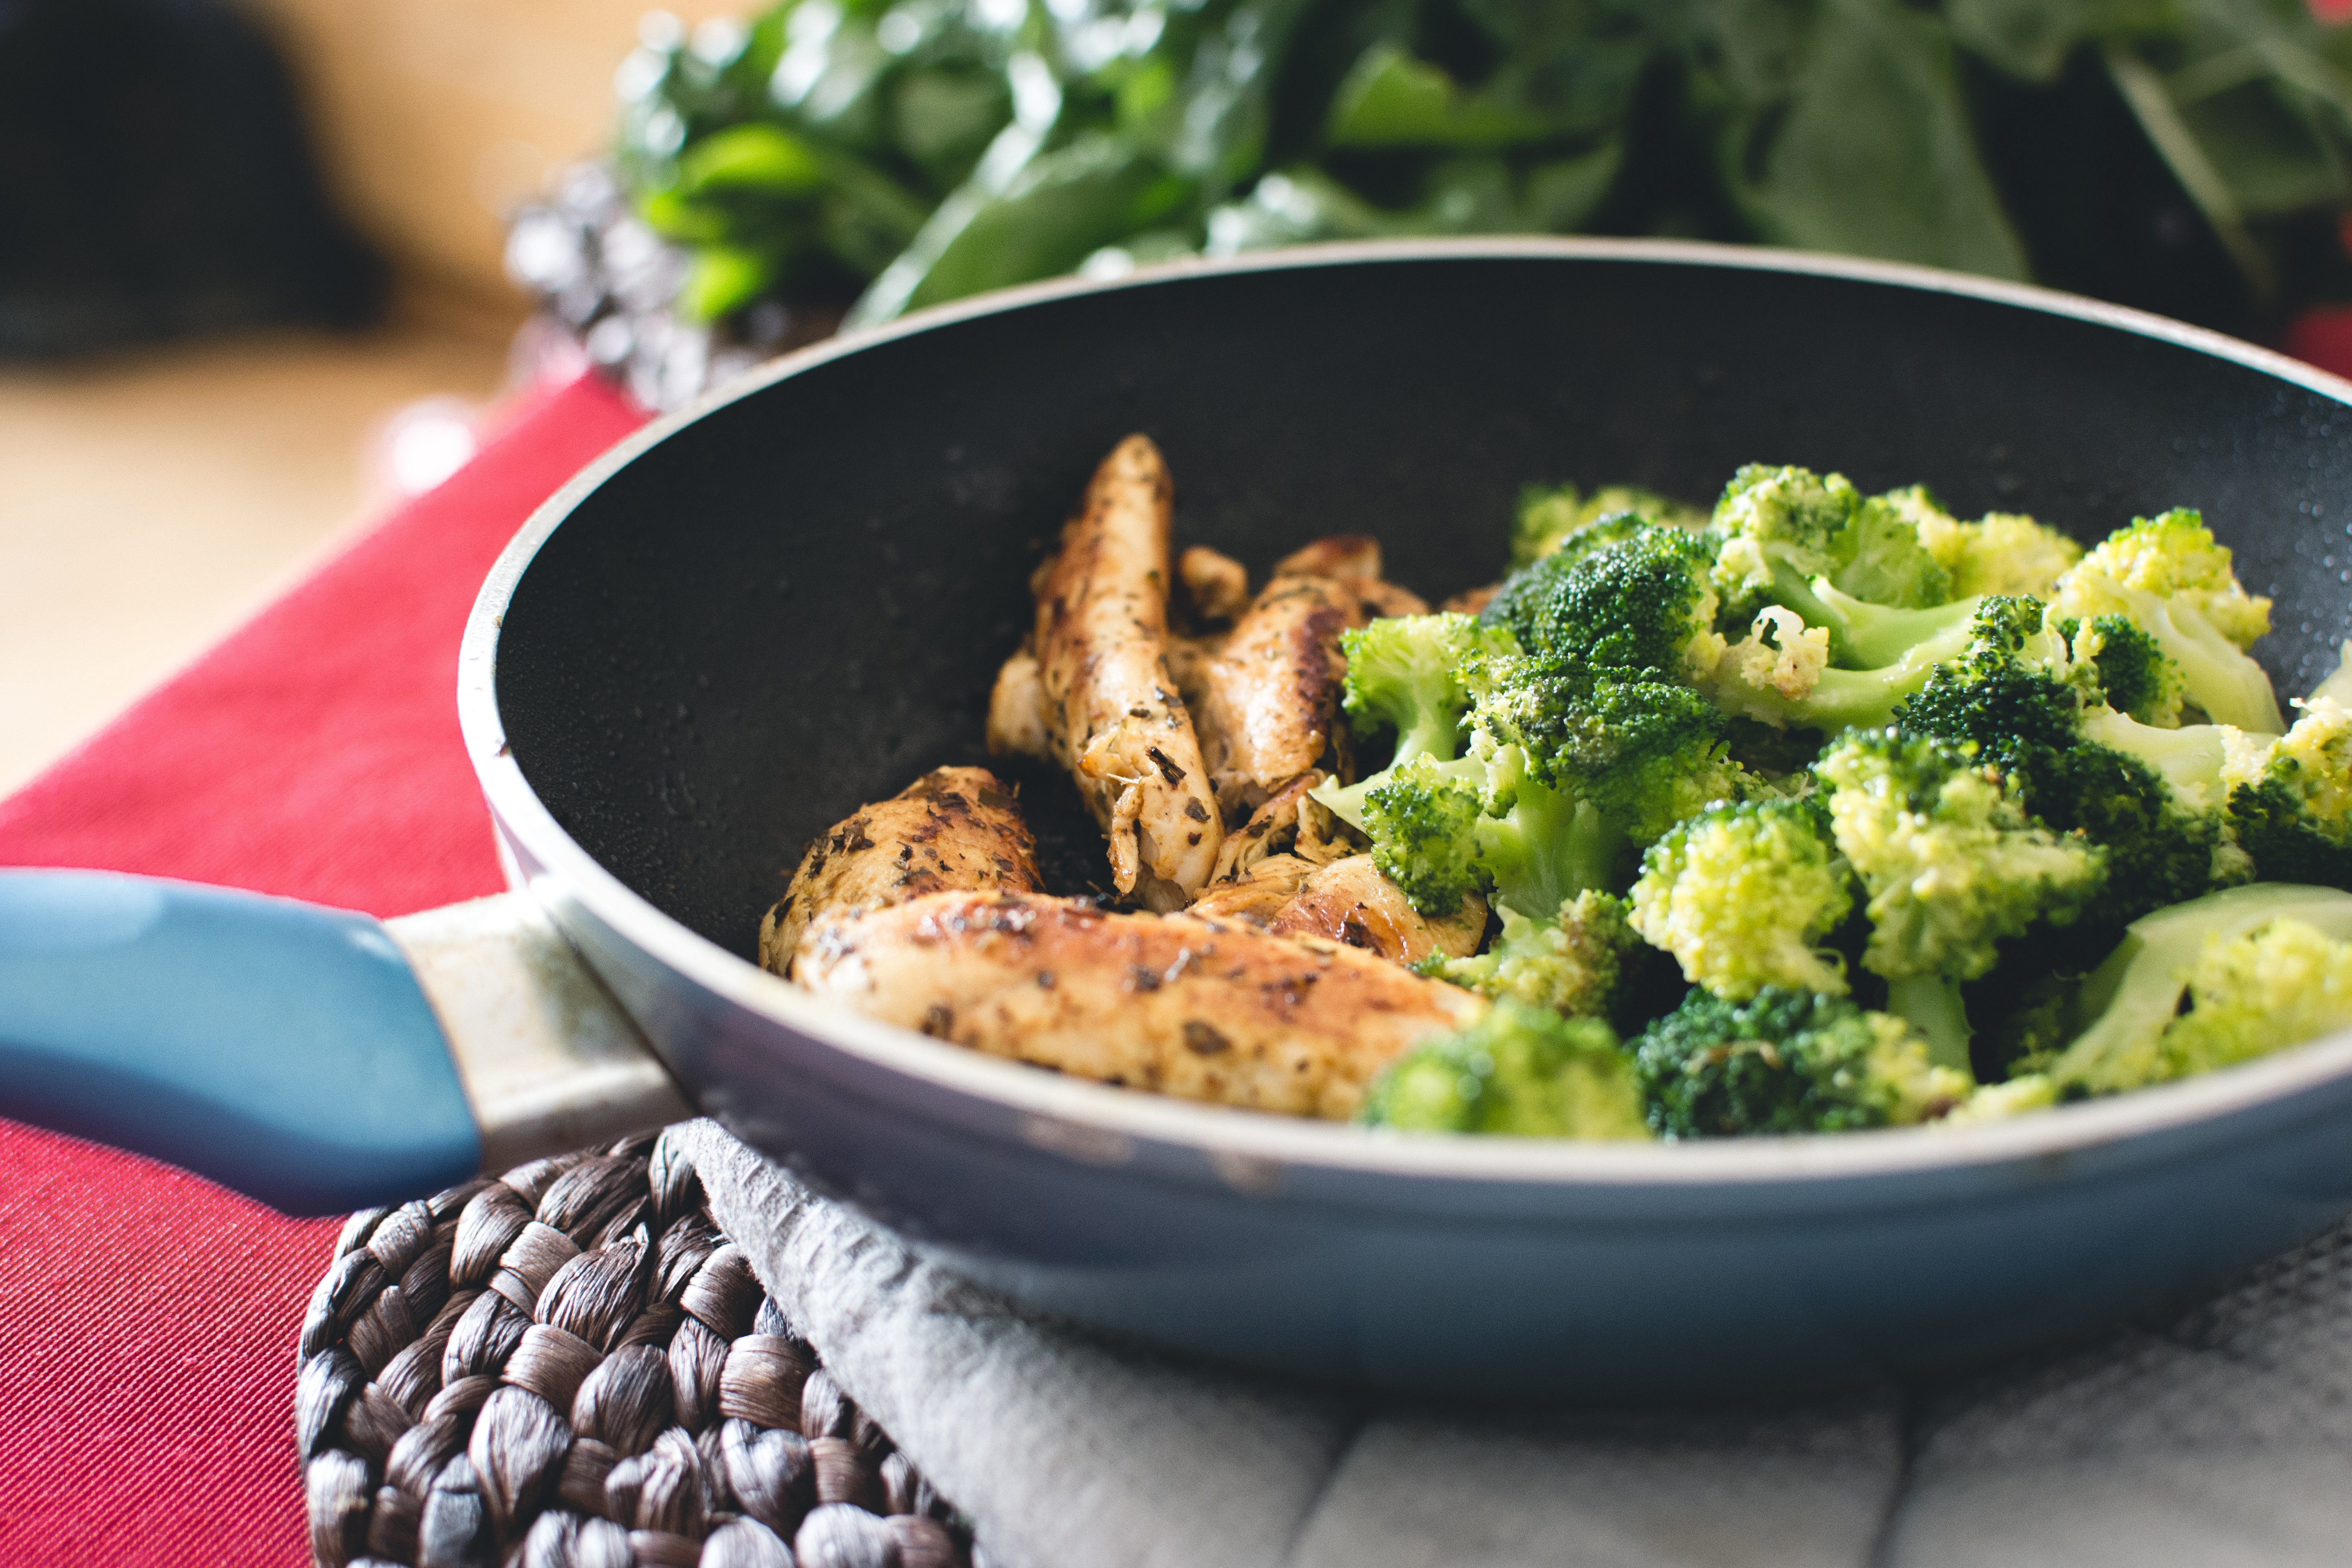
dish, food, cuisine, broccoli, ingredient, cruciferous vegetables, leaf vegetable, vegetable, recipe, produce, vegetarian food, salad, meat, broccoflower, caesar salad